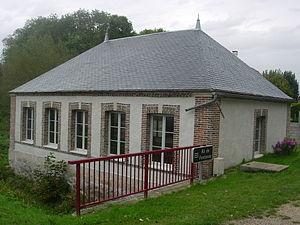
Lavoir de Gumery (Aube)
Gumery est une commune française, située dans le département de l'Aube en région Grand Est.